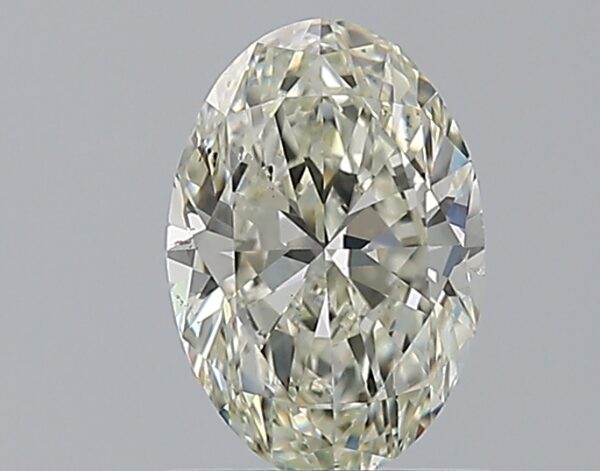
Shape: oval
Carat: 1.01
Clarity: SI1
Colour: K
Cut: EX
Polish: EX
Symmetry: VG
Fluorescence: N
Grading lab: GIA
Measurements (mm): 8 x 5.49 x 3.45